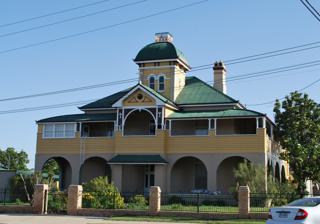
Building: St Mary's Presbytery, Warwick
Country: Australia
Year built: 1887
Historic site in Queensland, Australia St Mary's Presbytery, Warwick St Mary's Presbytery, 2008 Location 142 Palmerin Street, Warwick , Southern Downs Region , Queensland , Australia Coordinates 28°13′08″S 152°01′58″E / 28.2188°S 152.0328°E / -28.2188; 152.0328 Design period 1870s–1890s (late 19th century) Built 1885–1887 Architect Wallace & Gibson Architectural style(s) Classicism Queensland Heritage Register Official name St Mary's Presbytery, Former Father JJ Horan's Private residence Type state heritage (built) Designated 31 July 2008 Reference no. 602585 Significant period 1880s Significant components tower – observation/lookout Builders John McCulloch Location of St Mary's Presbytery, Warwick in Queensland Show map of Queensland St Mary's Presbytery, Warwick (Australia) Show map of Australia St Mary's Presbytery is a heritage-listed Roman Catholic presbytery of St Mary's Roman Catholic Church at 142 Palmerin Street, Warwick , Southern Downs Region , Queensland , Australia. It was designed by Wallace & Gibson and built from 1885 to 1887 by John McCulloch. It is also known as Father JJ Horan's private residence. It was added to the Queensland Heritage Register on 31 July 2008. History St Mary's Presbytery, circa 1895 St Mary's Presbytery, Warwick, was built 1885–1887 to the design of local architects Wallace and Gibson for Roman Catholic parish priest Father James Horan. By the late 1850s, Warwick was the principal urban settlement on the southern Darling Downs , a service centre for the surrounding agricultural district. In 1862 Warwick became a large separate parish within the Roman Catholic Diocese of Brisbane , a year after the town became Queensland's fifth municipality. Early Catholic services began in Warwick at the Horse and Jockey Inn in 1854 with Father McGinty, one of only two Catholic priests in Queensland, travelling from Ipswich to celebrate mass. McGinty continued to service the parish from Ipswich until 1862. Dr John Cani , later first bishop of Rockhampton , was the first permanent parish priest in Warwick and during his posting the first St Mary's Roman Catholic Church was constructed, opening in 1865. The order of the Sisters of Mercy arrived in 1874 assuming the role of schooling previously conducted by lay teachers from 1867. Father James Horan was appointed parish priest of Warwick in 1876. Horan was born at Gormanston , Ireland on 1 January 1846 and studied in Dublin and Versailles before his ordination in January 1868. Shortly after entering the priesthood Horan left Ireland for Queensland, arriving in Brisbane in July. Horan and his brothers Matthew and Andrew –  respectively parish priests of Gympie (1868–1923) and Ipswich (1873–1924) – were nephews of James Quinn , first Bishop of Brisbane (1861–1881). From 1868–1872 James Horan performed duties in Rockhampton, Fortitude Valley , Maryborough , Mount Perry and the Peak Downs . In 1872 and 1874 he travelled with Bishop Quinn on Episcopal missions to the north of Queensland as his chaplain. By 1873 he was private secretary to Quinn, a position he held until his arrival in Warwick. On 2 May 1880 the foundation stone for a presbytery in the grounds of St Mary's Church was laid by Bishop Quinn. The architect for this building was Andrea Stombuco who had previously designed a number of Catholic buildings in the diocese of Brisbane. By August 1881 construction had begun on an elaborate two-storeyed freestone building, featuring towers over the main entrance and the rear wings. However, in the same month Quinn died and work on the presbytery stopped soon after. Adopting the policy that underpinned the reconstruction of the Church in Ireland, Quinn had actively promoted the expression of Catholicism in Queensland through imposing and expensive ecclesiastical buildings. Quinn's three Horan nephews shared this enthusiasm for large building projects, as illustrated in Gympie by St Patrick's Church (1883–1887), in Ipswich by St Mary's Presbytery (1876), and in Warwick by the scale of the proposed 1880 presbytery, described as "beyond compare" the largest of any dwelling in the town. Quinn's successor, Robert Dunne (Bishop and later Archbishop of Brisbane 1882–1917), opposed such ostentatious displays, which had nearly bankrupted the Brisbane diocese. One of Dunne's early actions as Bishop was to restrict and control building activities throughout the diocese. In July 1885 Horan purchased land comprising allotments 13 and 14 of Section 46 on the corner of Percy and Palmerin Streets, almost opposite St Mary's Church. In September 1885 a parish meeting convened by Dunne discussed the question of proceeding with the presbytery in the church grounds, on a reduced scale. Although money was pledged and a "large and influential" committee was formed, construction did not resume. While there appear to have been later parish intentions of proceeding with the earlier presbytery, this never eventuated. The following month, on 10 October 1885 local architects Wallace and Gibson called tenders for the woodwork of a two storey brick dwelling on Horan's property at the corner of Palmerin and Percy streets, Warwick. William Wallace and Richard Gibson were in partnership as builders and contractors from 1876 and worked on Catholic churches at Leyburn and Goondiwindi . By the mid-1880s they were in practice as architects and building surveyors in Warwick with work that included the St George's Masonic Hall (1887) . Stonemason John McCulloch, who had worked on the earlier presbytery, was awarded the contract for the brickwork. McCulloch worked on many prominent religious and civic buildings in Warwick including the Court House (1885), St Mark's Anglican Church (1867–1870), Our Lady of the Assumption Convent (1892–93) and the Warwick Town Hall (1888). The presbytery was built during a pronounced period of prosperity for Warwick and the surrounding agricultural district. The second half of the 1880s was characterised by a wave of development and many of the town's most imposing buildings date from this time. Horan is likely to have taken up residence by the end of 1887, visiting Brisbane in November to buy furniture for the presbytery after a fund raising concert was held by pupils of St Mary's School. The building has functioned as the Warwick parish presbytery since its construction. A photo thought to date from the 1890s provides evidence of its appearance soon after its construction. The two-storeyed building, constructed of red brick, was surmounted by an imposing tower of timber over the entrance porch and a hipped iron roof. Iron lacework adorned the verandahs on both floors with timber weatherboards enclosing the corners and rear of the building. A description of the presbytery in 1888 noted the "charming panoramic view" from the tower and the "handsomely furnished" 14 rooms. Although the building included a central tower over the entrance, there is no known documentary evidence to suggest Stombuco's earlier design was appropriated by Wallace and Gibson. While perhaps less grand than the Stombuco design, the presbytery was still a large and highly prominent residence for Warwick, an assertive expression of the Catholic presence in the town and the centrality of the priest to the parish community. Set in spacious grounds on the corner of Warwick's principal thoroughfare, the visual dominance of the presbytery made it a landmark within the townscape. St Mary's Presbytery fulfilled a range of functions within the parish. As well as the residence for parish priests and their curates, the presbytery was the centre for parish administration. It was used occasionally for wedding ceremonies, provided accommodation for visiting catholic dignitaries and was a social space for hosting important guests. The suitability of Warwick's temperate climate for recuperation saw the presbytery used in this manner by Archbishop Dunne over the summer of 1893-1894. During World War II , soldiers were camped in and around Warwick and chaplains attached to the army used the presbytery as their base. The Warwick presbytery was one of a number built in Catholic parishes throughout Queensland in the last quarter of the nineteenth century. These varied from modest timber houses in small settlements to more impressive dwellings located in important regional towns with larger catholic communities. Many nineteenth century presbyteries were replaced during the extensive building programme that characterised the reign of Archbishop James Duhig (1917-1965). Presbyteries dating from the 1880s that continue to function as residences for Catholic priests in Queensland are uncommon. Plaque at St Mary's Presbytery, 2015 James Horan died at the presbytery in May 1905. By the end of his time in Warwick he had been instrumental in the construction of Our Lady of the Assumption Convent, St Mary's School, extensions to St Mary's Church and timber churches in Emu Vale , Clifton , Allora and Goondiwindi . Among Queensland priests, Horan was Archbishop Dunne's key supporter in promoting Irish catholic rural settlement. The increase in Warwick's catholic population from 11.4 percent in 1881 to 32.1 percent in 1911 illustrates his effectiveness in this regard. In accordance with Horan's will, the presbytery was sold by the estate executors to Archbishop Dunne, Father Andrew Horan and Father James Benedict Breen on behalf of Warwick parish for £3,235, with the proceeds of the sale forwarded to the construction of the Christian Brother's College that opened in Warwick in 1912. In 1951 title of the presbytery was transferred to the Roman Catholic Diocese of Toowoomba . Monsignor Michael Potter , who was posted as a curate to Warwick in 1891, was appointed parish priest after Horan's death. Potter continued the enthusiasm for parish building with major projects including the second St Mary's Church (1926) and additions to the convent. Potter resided in the presbytery for over fifty years until his death in 1944. Sign outside St Mary's Presbytery, Warwick, 2015 In 1948 Father Michael Mahon was appointed administrator to the parish of Warwick. During the early years of Mahon's administration a substantial renovation program was undertaken on the presbytery. The brickwork of the presbytery was rendered and painted white. The decorative iron railings on the verandahs were replaced with timber weatherboards on the first floor and solid arches on the ground floor. At the rear of the building a single-storeyed timber kitchen/dining area and an office space were added. The rear ends of the verandah on the eastern side of the presbytery were enclosed to provide extra accommodation on the first floor and a sitting room on the ground floor. Basins were installed in the first floor bedrooms and a garage was built on the eastern side of the building. A hay shed at the rear of the property was replaced by a bowling green and clubhouse. More recently, a set of units have been built adjacent to the bowling green. Both the units and the bowling green are privately leased. An additional concrete block garage with a coloured metal sheeting roof has also been added behind the presbytery. In the second half of the twentieth century, a succession of priests resided at the presbytery. St Mary's Presbytery continues to function as the dwelling of Warwick's resident priest and as administrative centre for the parish. Description St Mary's Presbytery, viewed from Palmerin and Percy Streets, 2015 Standing to the south edge of the CBD of Warwick on the northern half of a one hectare block bounded by Palmerin and Percy Streets and Stewart Avenue, St Mary's Presbytery is a commanding presence in the neighbourhood. The presbytery is an integral part of the Warwick Catholic parish precinct which is spread across two adjacent town blocks and includes an imposing sandstone church, an earlier sandstone church now used as a parish hall, primary school and playgrounds, tennis and squash courts, a bowls club and residential apartments. The first floor verandah and belvedere of the presbytery afford sweeping views of Warwick and the surrounding district. There is a white painted timber fence across the block to the south of the presbytery separating it from the Southern Cross Bowls Club facilities (bowling green and associated structures) and lowset residential apartments which are not included in the heritage listing. A two-storey residence with the ground floor verandahs standing on low brick stumps, the presbytery is constructed of red brick with the exterior now rendered and painted. (A portion of the face brick exterior remains behind hinged doors to the lower wall of the upper east verandah.) The building has verandahs to three sides on each floor and is distinguished by a handsome belvedere which crowns the main pyramidal roof. Curved roofs shelter the belvedere and verandahs. All roofs are clad in corrugated metal sheeting, the corners decorated with acroteria. Two painted brick chimneys rise through the main roof. Addressing Percy Street, the front elevation is symmetrical about a projecting gable -roofed porch to the upper storey below which a small hipped roof shelters the ground floor main entrance steps. The projecting porch is crowned by a metal cross to the apex of the gable and is distinguished by decorative fretwork (incorporating a cross motif) to the arches and infill to the paired chamfered timber posts. The upper verandah is punctuated by pairs of chamfered timber posts carrying plain square timber capitals and the solid balustrades are clad with weatherboards and lined with vertical tongue and groove boards. Later rendered masonry arches frame the ground floor verandahs and detract from the otherwise elegant understated presentation of the building. The verandahs to the east on both levels are enclosed with banks of sash windows to the upper storey and banks of glass louvres to the ground floor. The verandah ceilings are lined with ripple iron and the ceiling to the projecting porch with timber boarding. The rear elevation is clad with weatherboards. Clad with chamferboards, the belvedere is defined by projecting pilasters to the corners which carry a moulded timber cornice continuous around all elevations below sets of decorative paired eaves brackets . Narrow round sash windows punctuate the east and west elevations matching a pair of round sash windows to the north. The bullnosed roof is crowned by a small open viewing platform screened with a low decorative cast iron surround & this is all that remains of the decorative cast iron that earlier embellished the building. The interior is characterised by an elegant austerity with commodious rooms, decorative metal fireplace grates within marble or timber mantelpieces and quality moulded panel doors and etched glass fanlights. The front and rear doors are flanked by etched glass side lights. Door and window joinery retains much of its original hardware. The main and attic staircases have fine turned balusters and newel posts. The plan is organised around a central hall which travels through to the rear enclosed verandah and later extension which houses the kitchen/dining and utility spaces and parish office. The hall accommodates a timber dogleg staircase with a half landing. A large double hung sash window lights the stairwell. A reception room and two offices open off the hall on the ground floor and four bedrooms and an enclosed rear verandah work off the hall at the upper level. A narrow rectangular cement rendered brick cellar sits below the hall and is accessed through a timber door under the main stair. The reception room is a generous space running the length of the east side of the ground floor. Two fine cedar doors with etched glass fanlights open into this room from the hall. The room has a plain plaster ceiling and moulded cornice, a later wallpaper finish to frieze height on the plastered walls and a fireplace with a marble mantelpiece and decorative metal grate. A set of French windows open onto the enclosed verandah to the east which now functions as a small conservatory. Two commodious offices are accommodated to the west side of the ground floor and fireplaces in each room share the double-sided chimney. These rooms have plain plastered walls and timber lined ceilings and each has a double hung sash window to the west verandah. The front office has an additional window to the north verandah. There are four spacious bedrooms to the upper floor. Those on the west accommodate fireplaces that share the double-sided chimney and have plain plastered ceilings and double hung sash windows to the verandahs. Those on the east side have timber boarded lining to the ceilings and double hung sash windows to the enclosed verandah which now functions as a sleepout. The enclosed rear verandah accommodates a dormitory style bedroom to the southwest end, a utility space to the middle and a line of bathrooms working off a narrow corridor to the east side. A pair of wide French windows open from the upper hall onto the north verandah. A narrow timber stair ascends from the north of the upper hall to the attic space accessed through a hinged hatch timber door. The attic is lined with painted horizontal beaded tongue-and-groove boards and houses a small water tank. An unpainted timber door to the north connects to the belvedere viewing room, which is lined with painted horizontal beaded tongue-and-groove boards and houses an unpainted timber cupboard and low bench. A steep timber step ladder rises to the roof space of the belvedere, from which a shorter narrow step ladder ascends to the small open viewing platform crowning the belvedere. A removable hatch gives access to the platform. The presbytery stands in a large yard with a range of shrubs and trees screening the front elevation and lining the front path to the main entrance. The large open grassed yard to the west has a scatter of shrubs along the southern fence line. A four car concrete block garage and a small low-set timber shed stand along this fence line to the southeast of the house and a timber four car garage stands directly east. A recent green powdered coated moulded aluminium fence with pale face brick piers runs to the north and west boundaries. These garages, shed, plantings and fence are not considered to be of cultural heritage significance and are not included in the heritage listing. Heritage listing St Mary's Presbytery was listed on the Queensland Heritage Register on 31 July 2008 having satisfied the following criteria. The place is important in demonstrating the evolution or pattern of Queensland's history. St Mary's Presbytery, erected in 1885–1887, is important in demonstrating the growth and prosperity of Warwick, an important regional centre for the Southern Darling Downs, during the prosperous second half of the 1880s when many of the town's most prominent buildings were constructed. St Mary's Presbytery is important in demonstrating the pattern of development of the Roman Catholic Church in Queensland. The presbytery illustrates the consolidation and regional importance of the parish of Warwick in the late nineteenth century following its establishment in 1862. The place demonstrates rare, uncommon or endangered aspects of Queensland's cultural heritage. St Mary's Presbytery is important as an uncommon example of a Queensland presbytery from the 1880s that has maintained its use as a dwelling for a parish priest. Most presbyteries built in the colonial era in Queensland were replaced, reused or sold during the twentieth century. The place is important in demonstrating the principal characteristics of a particular class of cultural places. St Mary's Presbytery is important as a fine example of a large nineteenth-century presbytery in an important regional Queensland town. The building occupies a prominent position in the town, in close proximity to the parish church. The scale of the building, its large verandahs and multiple rooms demonstrate the presbytery's primary function of accommodating parish priests and curates, its capacity to provide hospitality for guests and ability to operate as administrative centre for the parish. Externally the scale of the building and its tower are designed to impress and to reinforce the Catholic presence in Warwick, while the plain internal finishes are illustrative of the more austere existence associated with religious vocations. The place is important because of its aesthetic significance. St Mary's Presbytery is important because of its aesthetic significance. Set in spacious grounds on a corner along Warwick's principal thoroughfare, the visual dominance of the presbytery, enhanced by its imposing central tower, makes the presbytery a landmark within the townscape. The presbytery makes a strong contribution to a precinct of catholic buildings extending along Palmerin Street, an assertive expression of the Catholic presence in Warwick and the centrality of the priest to the parish community. The place has a strong or special association with a particular community or cultural group for social, cultural or spiritual reasons. St Mary's Presbytery has a special association with the Catholic community of Warwick, having been the residence of successive priests and curates of the Warwick parish since 1887. The place has a special association with the life or work of a particular person, group or organisation of importance in Queensland's history. St Mary's Presbytery has a special association with Father James Horan, parish priest of Warwick from 1874–1905, for whom the building was erected. Horan was an important figure in the early development of the Catholic church in Queensland and influenced the strong pattern of Irish land settlement in the Warwick district. References